Dunlap Archeological District

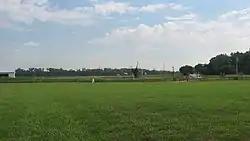
Fields at the site

Dunlap Archeological District is a registered historic district near Dunlap, Ohio, listed in the National Register of Historic Places on October 21, 1975. It does not contain any contributing buildings.